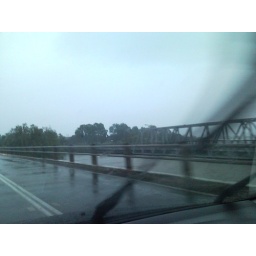
This is a train bridge that is now nearly under water.